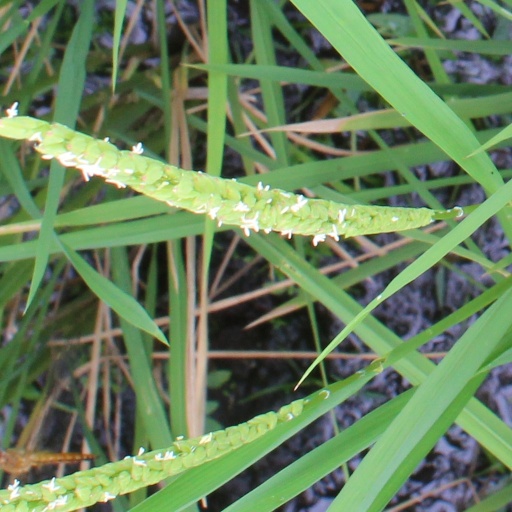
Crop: rice